Pony Girl (band)

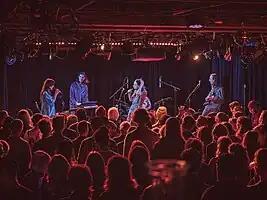
Pony Girl performing in Canada in 2022

Pony Girl is a Canadian indie art rock band from Ottawa, Ontario, formed in 2012. Their records have appeared on North American college radio charts and in rotation on CBC Radio, CBC Music, CBC Radio 3 as well as Radio-Canada and SiriusXM.